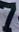
Number: 7